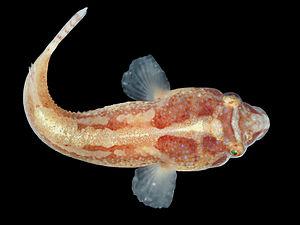
Voici une liste des espèces de poissons rencontrés dans la mer Méditerranée.
Gobiesocidae est une famille de poissons contenant de nombreux genres et espèces.
Les actinoptérygiens constituent la classe des poissons à nageoires rayonnées.